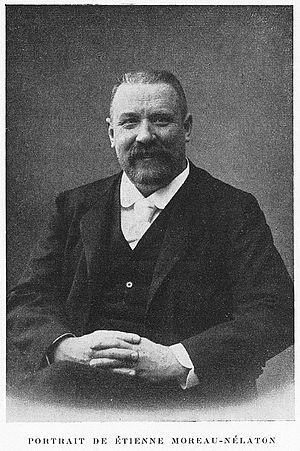
Étienne Moreau-Nélaton, né le 21 décembre 1859 à Paris où il est mort le 25 avril 1927, est un peintre, céramiste, affichiste, collectionneur et historien d'art français.